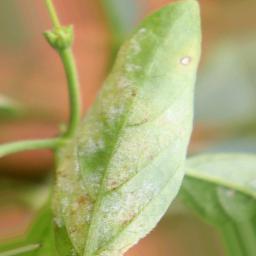
Label: powdery mildew